Archaeological Museum of Lamia

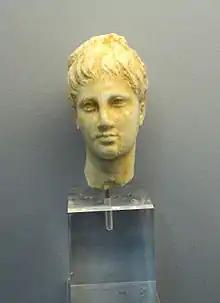
Marble head of Artemis Aspalis.

The museum occupies the ground floor and part of the first floor of the two-storied barracks building. The north hall is principally occupied by prehistoric, Bronze Age and Mycaenean artifacts, while the south hall focuses on the Late Archaic, Classical, Hellenistic and Roman periods.